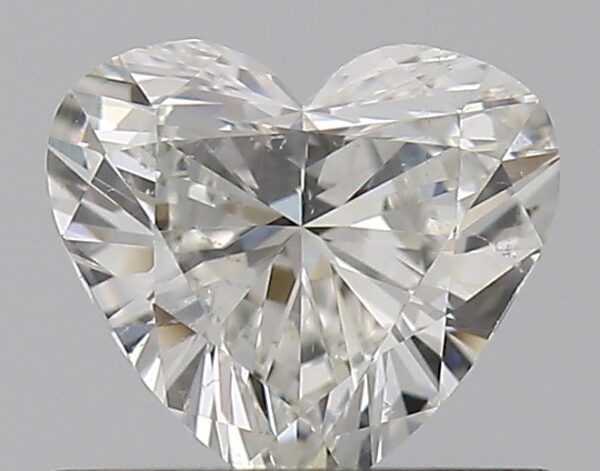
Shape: heart
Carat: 0.5
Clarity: SI1
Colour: H
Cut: EX
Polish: EX
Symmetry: VG
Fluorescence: N
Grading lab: GIA
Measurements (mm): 5.03 x 5.54 x 3